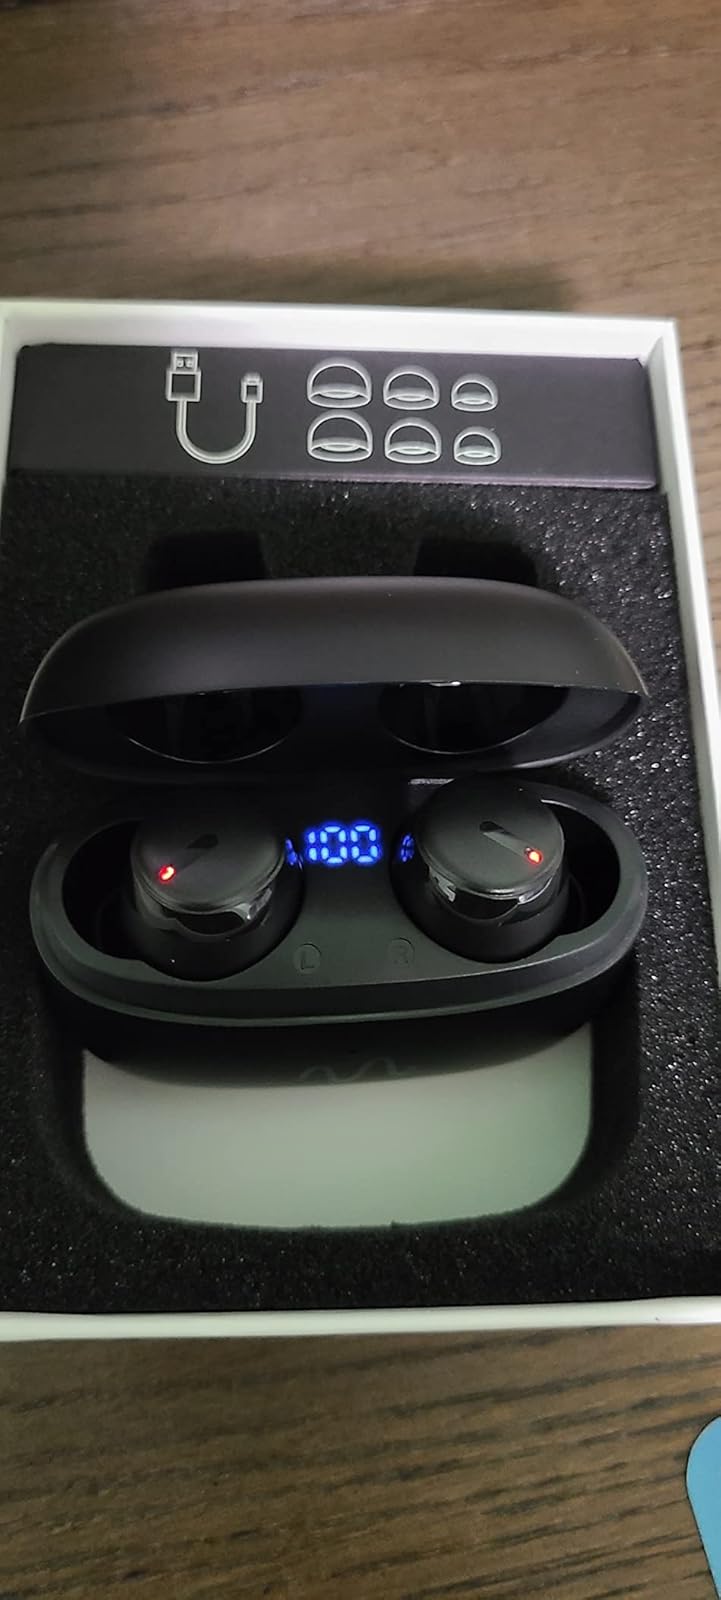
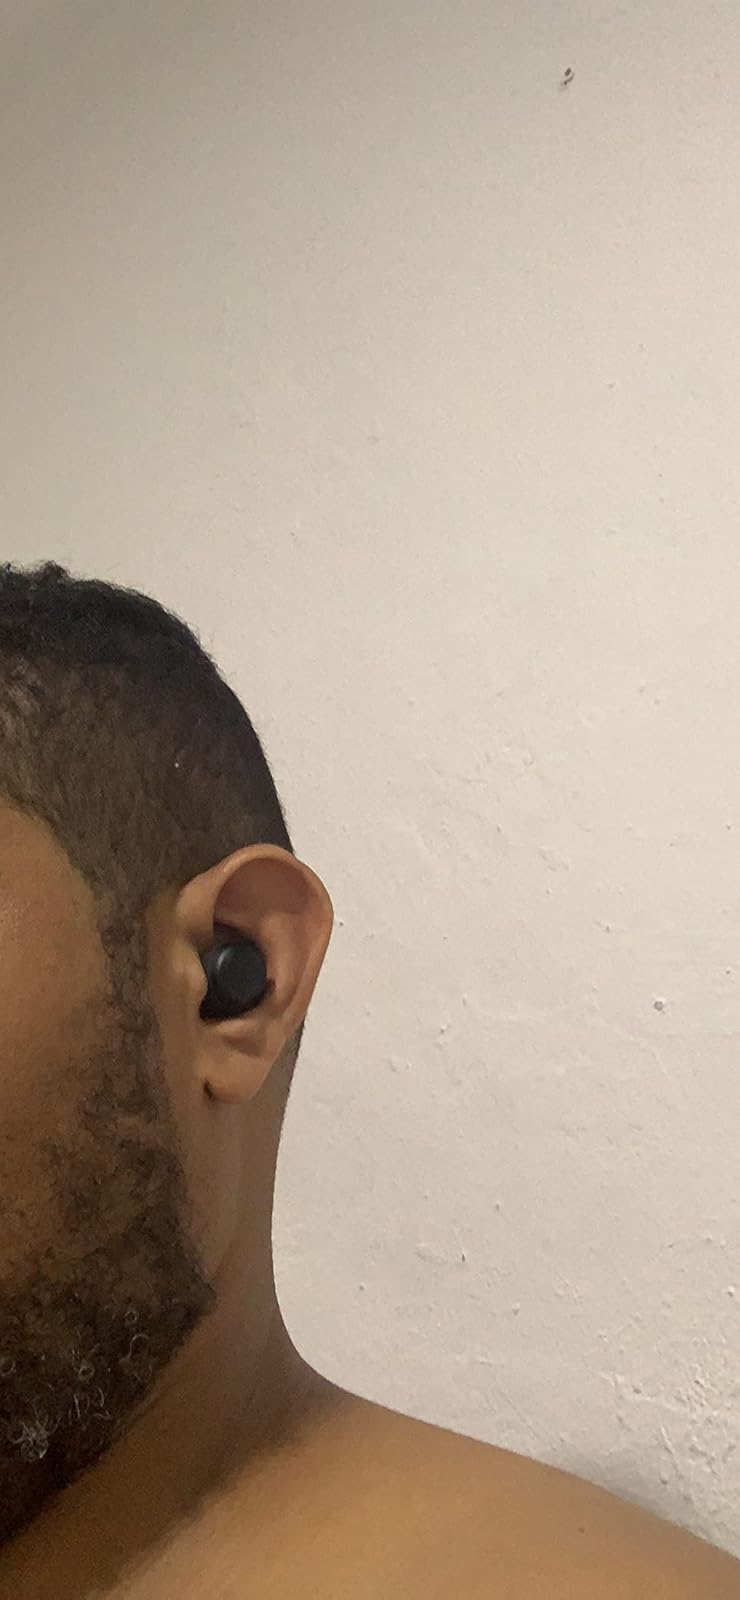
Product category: earbuds
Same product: no